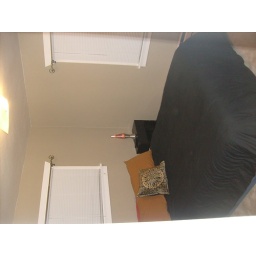
Taken from doorway. Window over the bed is on the side of the house. Other window faces the street.